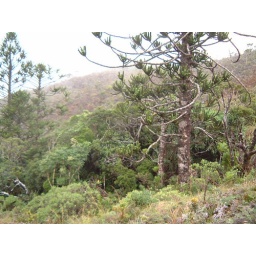
small relictual patch of cloud forest in burnt-over maquis near the summit of the monts-Koghis.